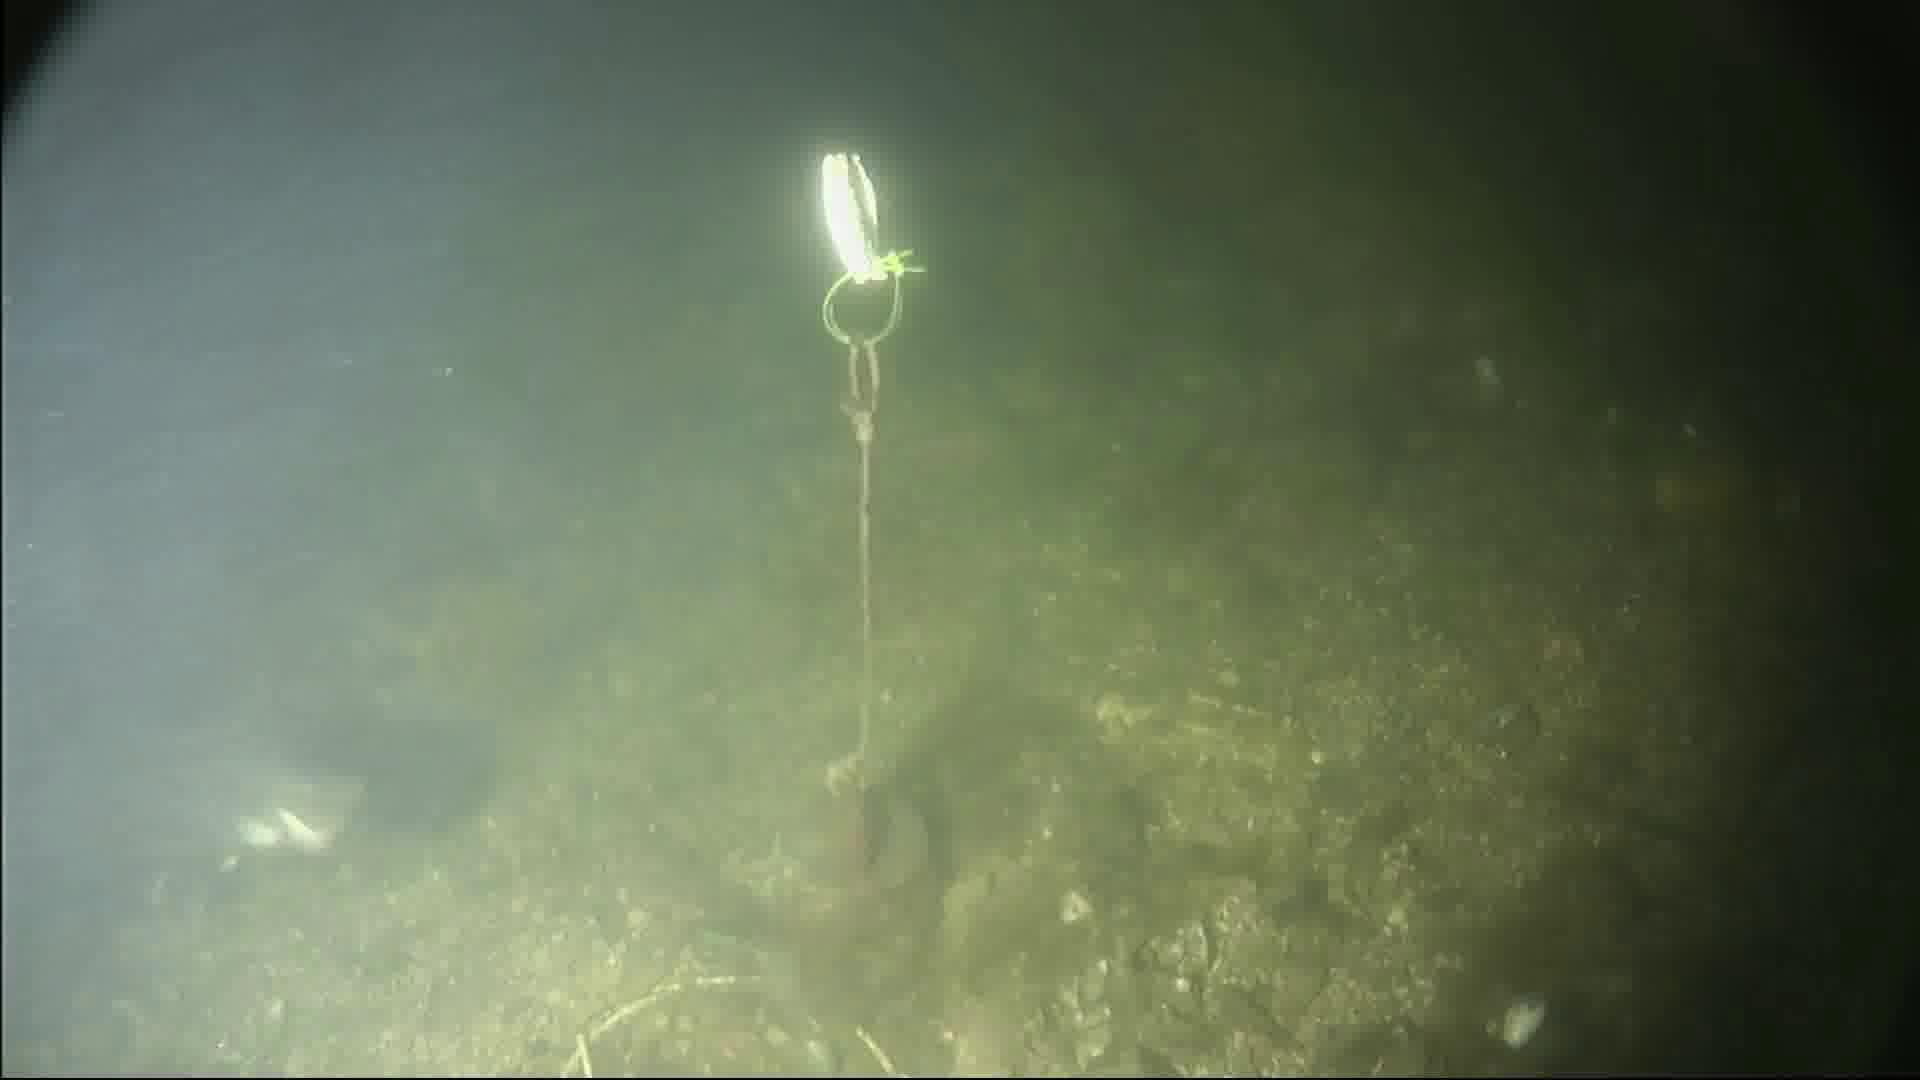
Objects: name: fish
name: crab